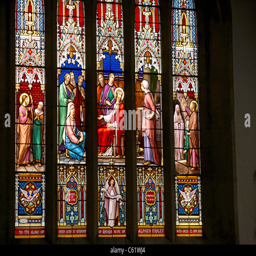
detail of stain glassed window in july